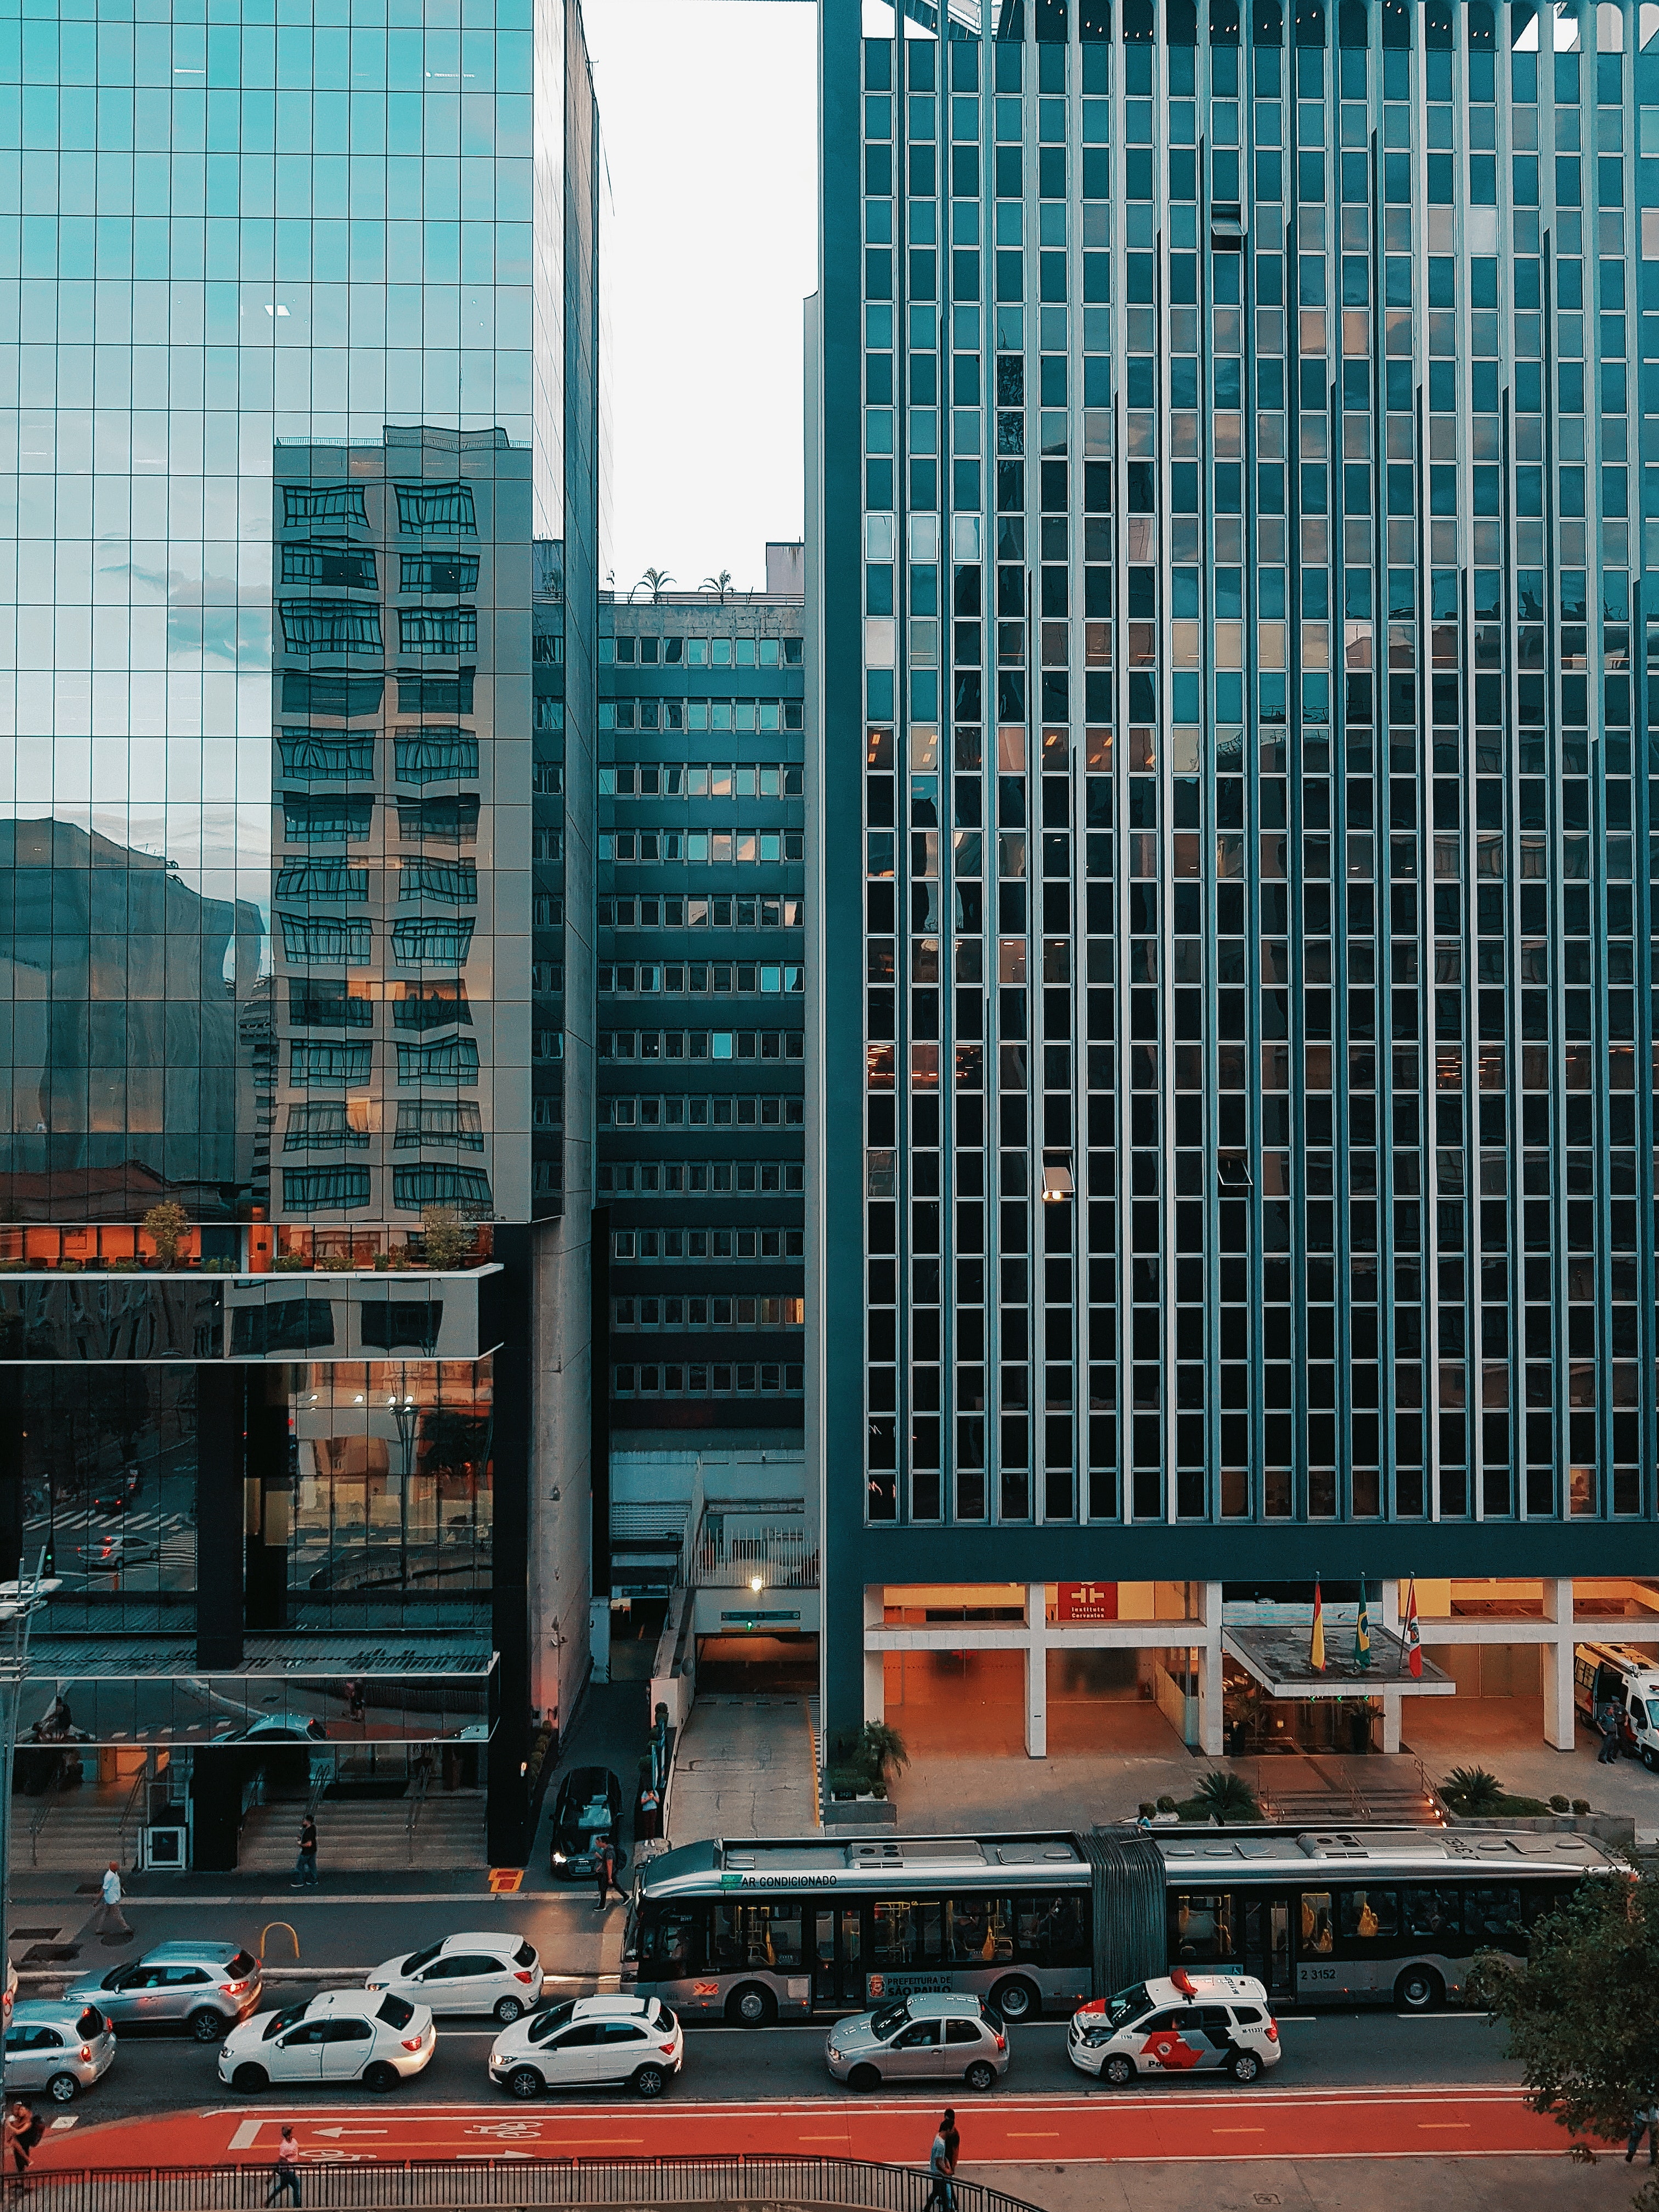
metropolitan area, urban area, city, tower block, metropolis, skyscraper, building, cityscape, architecture, human settlement, commercial building, downtown, tower, mixed use, transport, condominium, skyline, sky, real estate, facade, corporate headquarters, urban design, window, reflection, headquarters